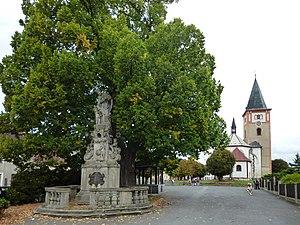
Stráž est un bourg du district de Tachov, dans la région de Plzeň, en République tchèque. Sa population s'élevait à 1 127 habitants en 2018.